Atherton Curtis

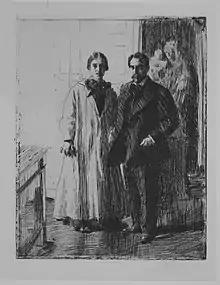
Atherton and Louise Curtis, 1906.

Atherton M. Curtis (April 3, 1863 – October 8, 1943) was an American art collector and a writer from Brooklyn, New York City, who settled permanently in Paris, France, in 1903. He was also an author of introduction, art historian and publisher, who donated numerous archaeological items to the Louvre and other museums. He was also a principal benefactor of the Humane Society, and is recorded as being a strong supporter for the abolition of vivisection.